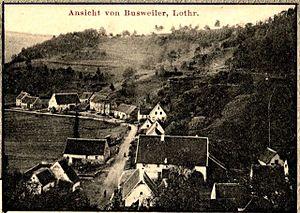
Vue de Bousseviller